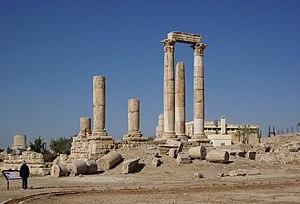
Ruines du temple d'hercule à Amman, en Jordanie.